Flora of Madagascar

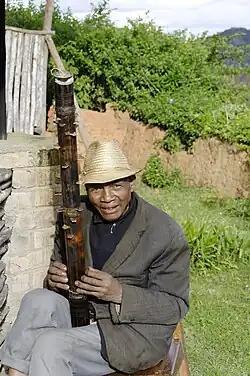
The Malagasy "valiha" zither is made from bamboo.

The native flora of Madagascar has been and still is used for a variety of purposes by the Malagasy people. More than a hundred plants used locally and commercially were described at the end of the 19th century by the English naturalist Richard Baron. These included many timber trees such as native ebony ("Diospyros") and rosewood ("Dalbergia") species, the raffia palm "Raphia farinifera" used for fibre, dyeing plants, as well as medicinal and edible plants.